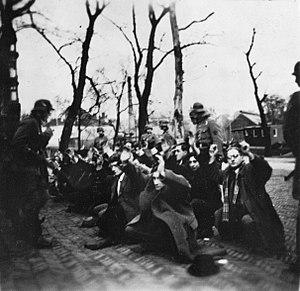
1941 est une année commune commençant un mercredi.